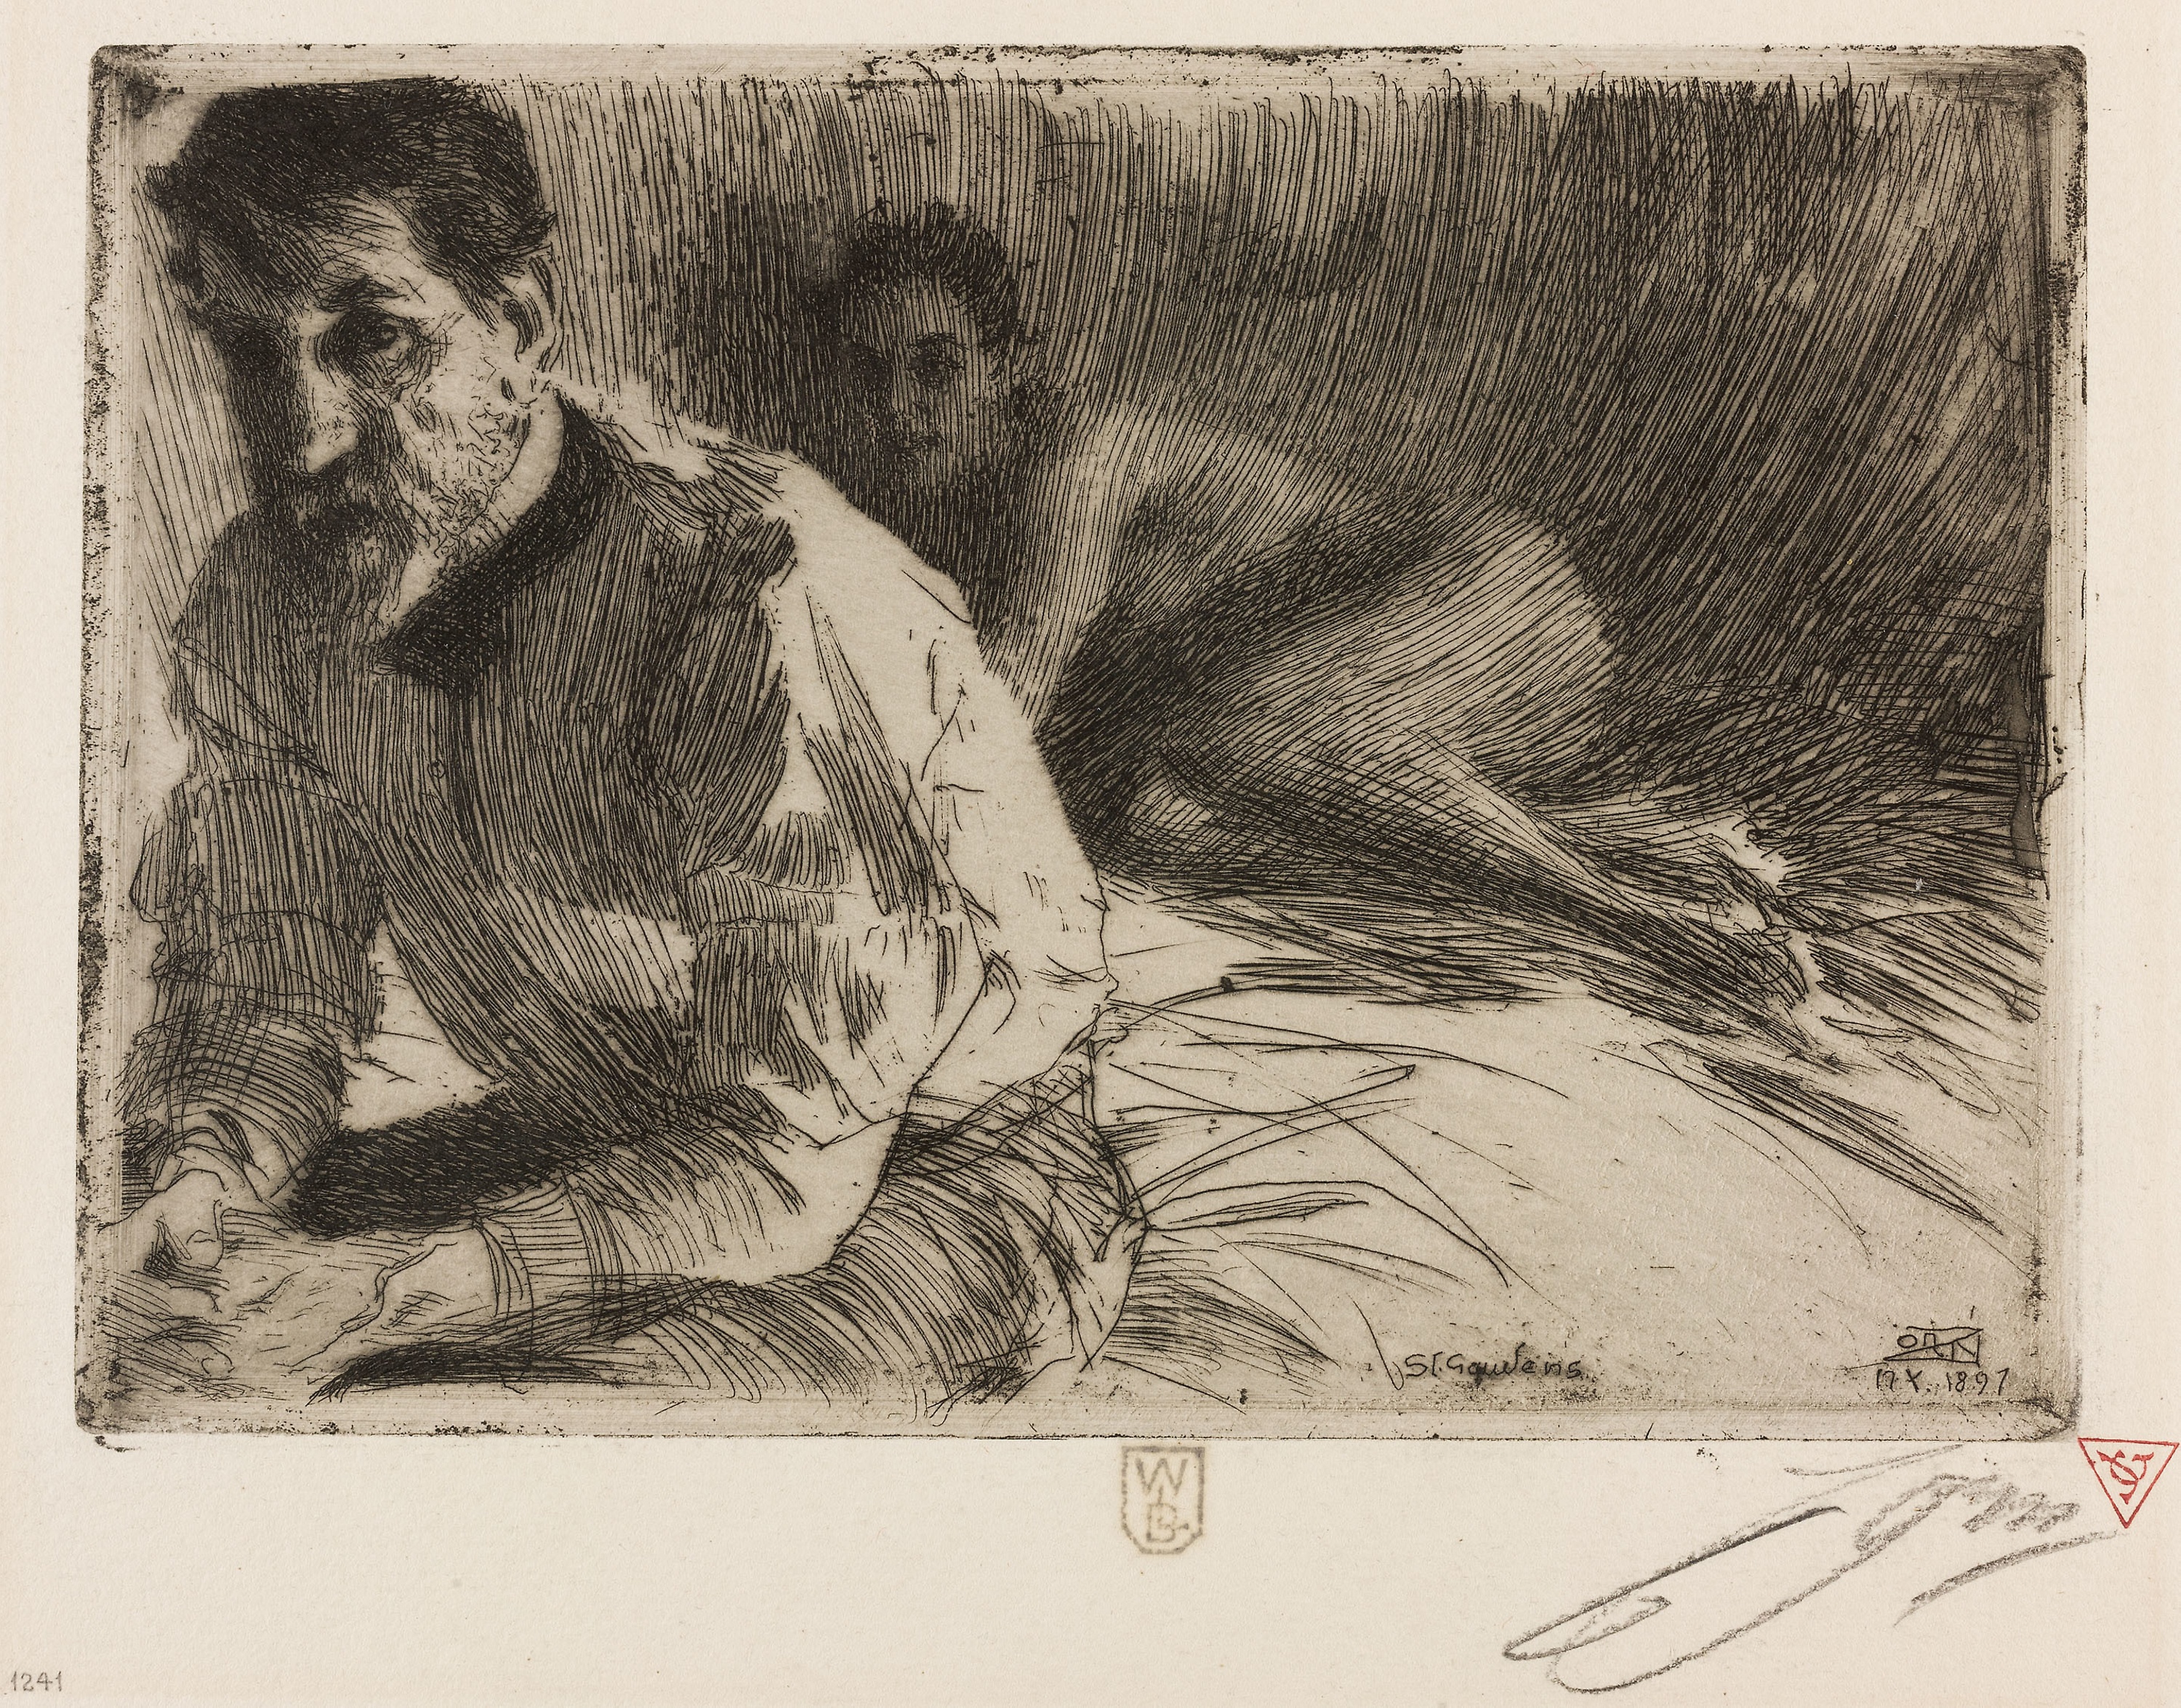
art, figure drawing, portrait, drawing, artwork, visual arts, self portrait, illustration, human behavior, painting, sketch, printmaking, black and white